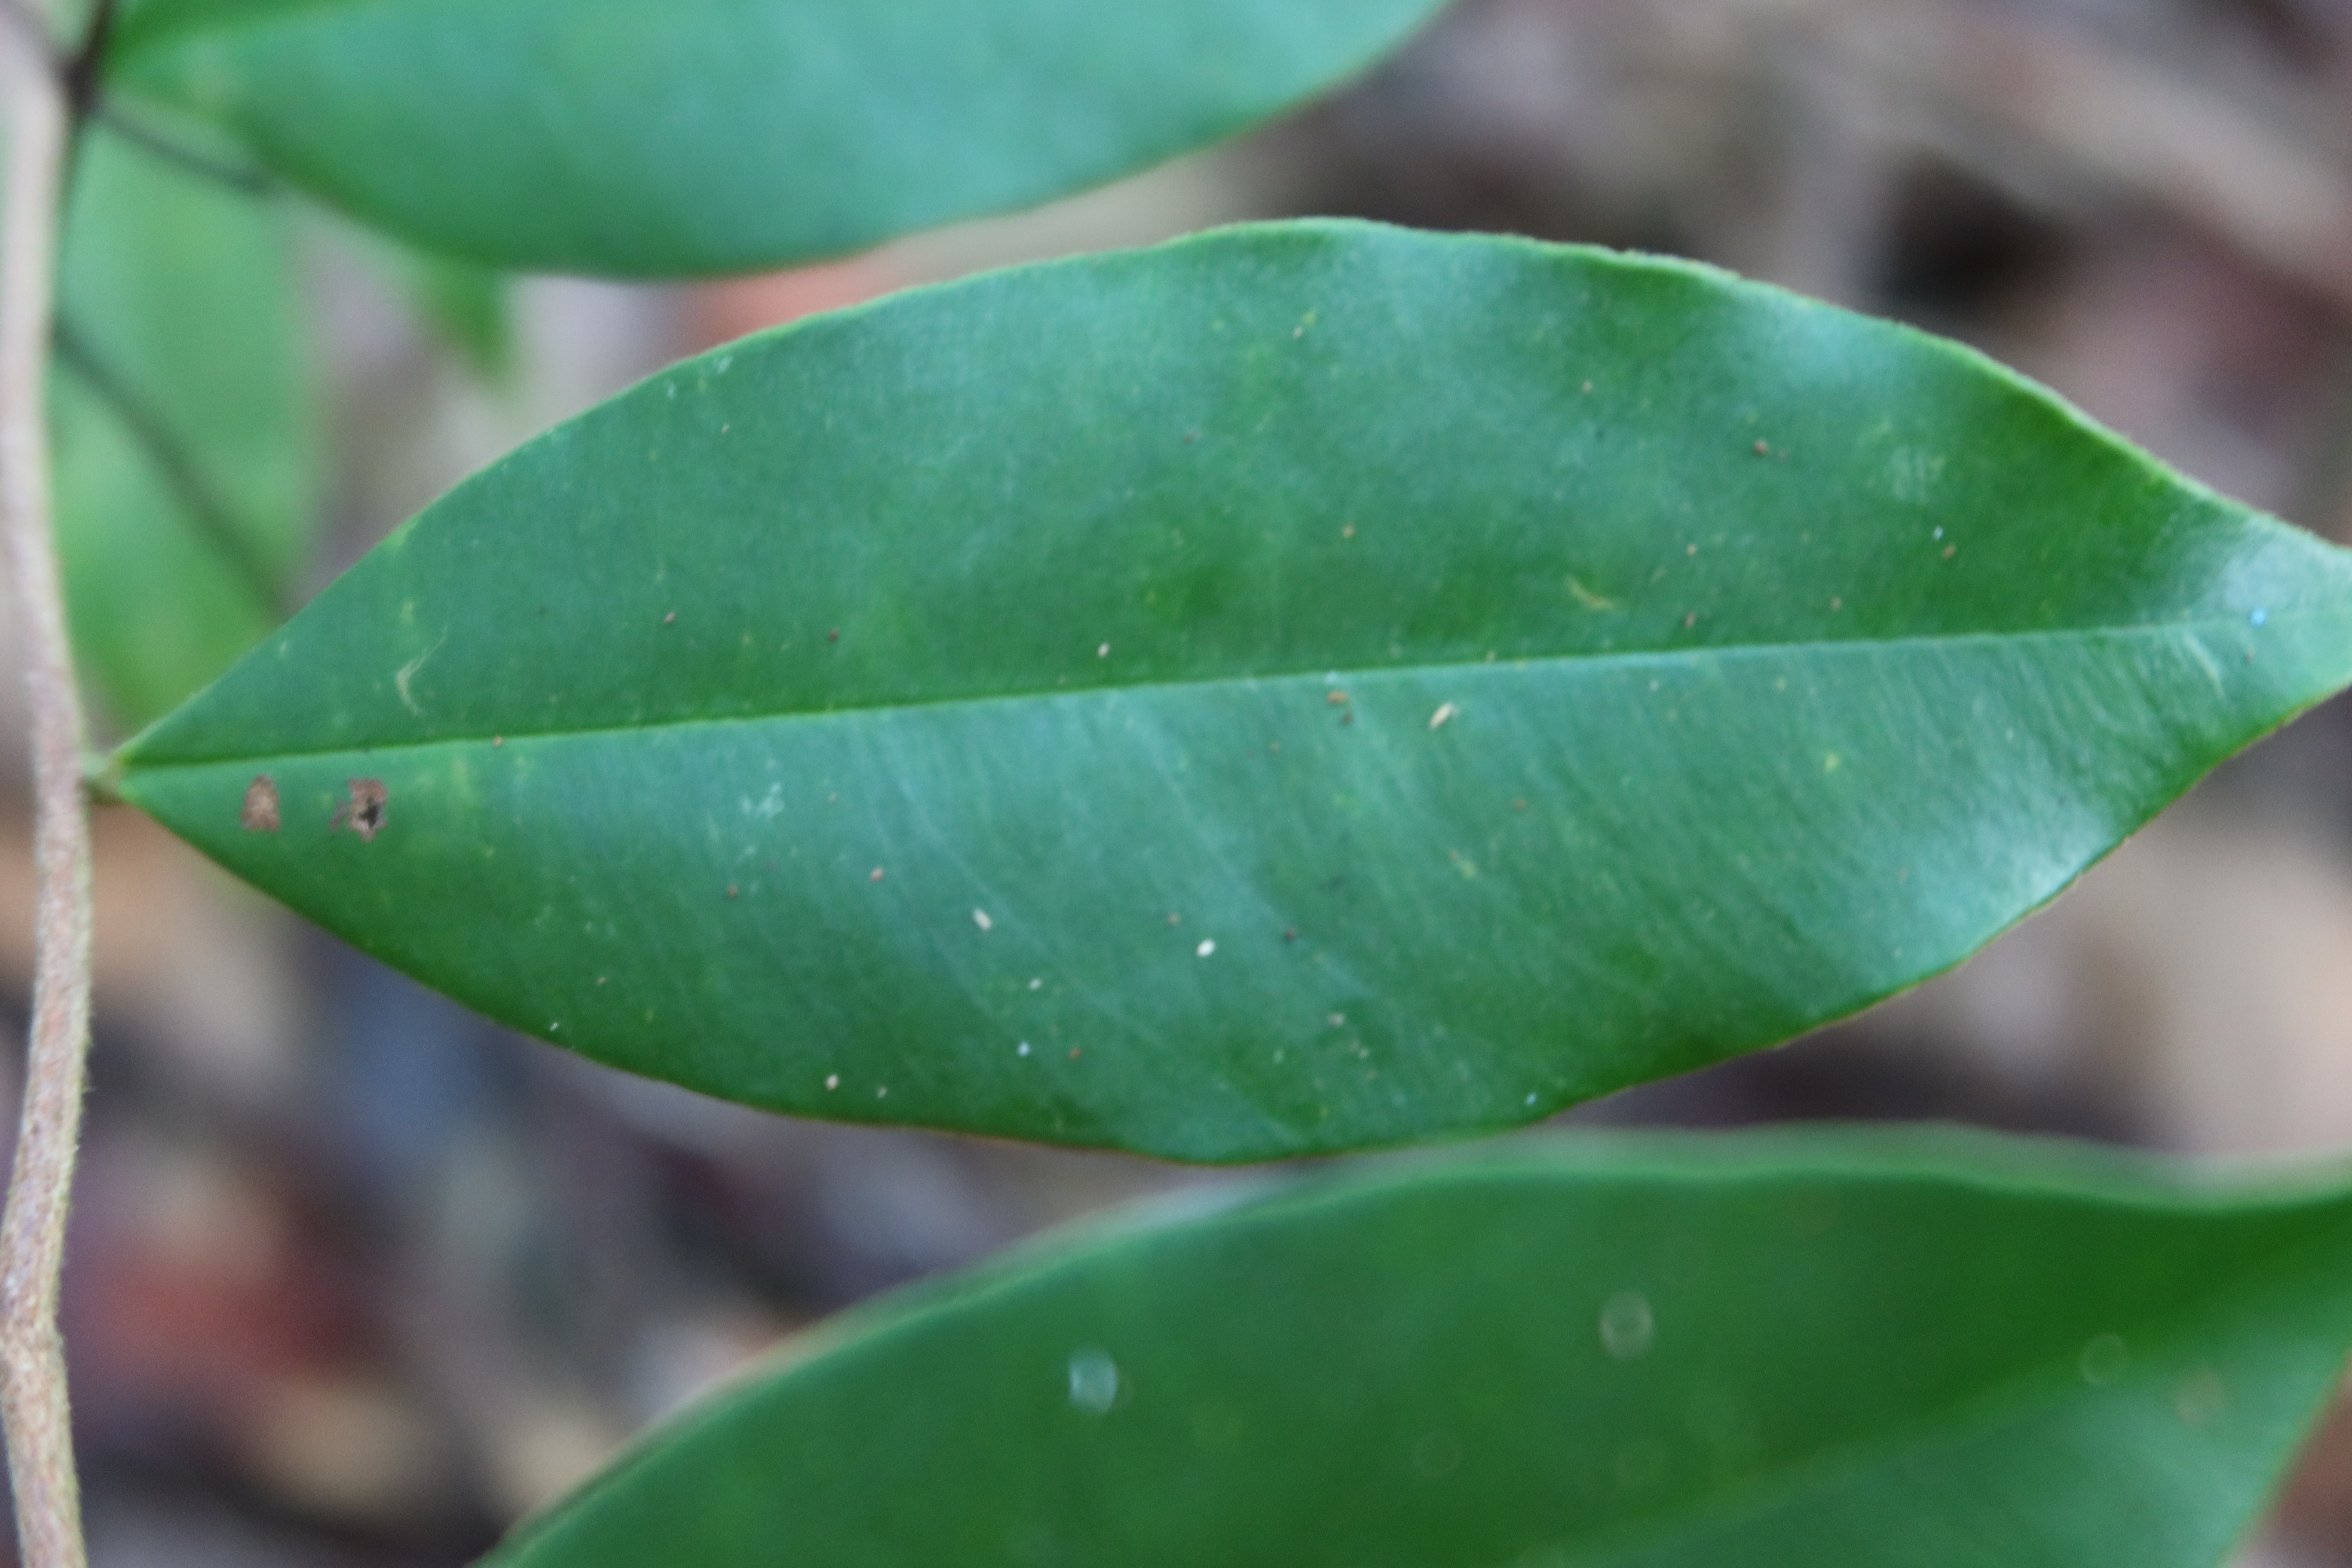
Label: Brown spots